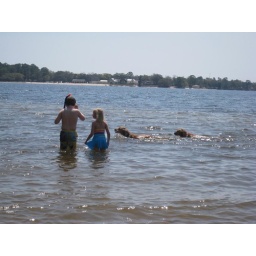
Campbell and Sabina playing at the beach in front of the house